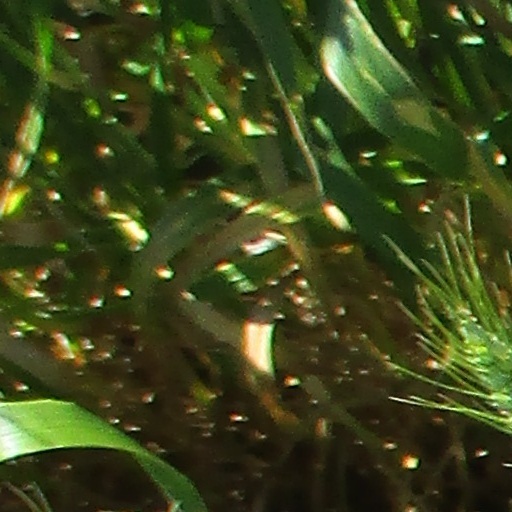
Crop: wheat